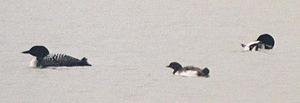
Le Plongeon huard, aussi appelé le Plongeon imbrin en Europe, le Huard à collier au Canada ou le Richepaume en Acadie, est une espèce d'oiseaux de la famille des Gaviiformes. Il est de grande taille, bien qu’un peu plus petit que le Plongeon à bec blanc auquel il ressemble fort. Il est plus grand, plus rare et plus septentrional que le Plongeon arctique.